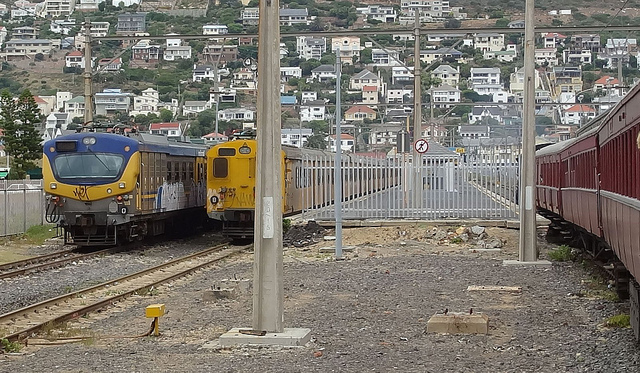
A couple of yellow and blue trains traveling past a red train.